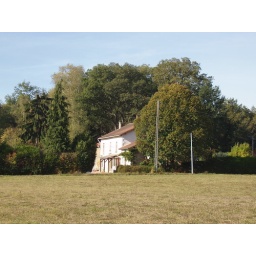
Their house and farm is called Maison Neuve. The field they now rent from me is in the foreground.